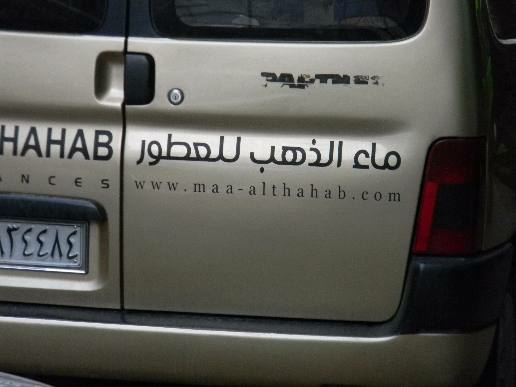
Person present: No